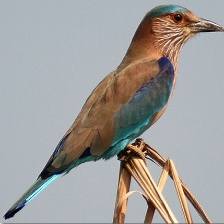
Species: INDIAN ROLLER
Scientific name: CORACIAS BENGHALENSIS